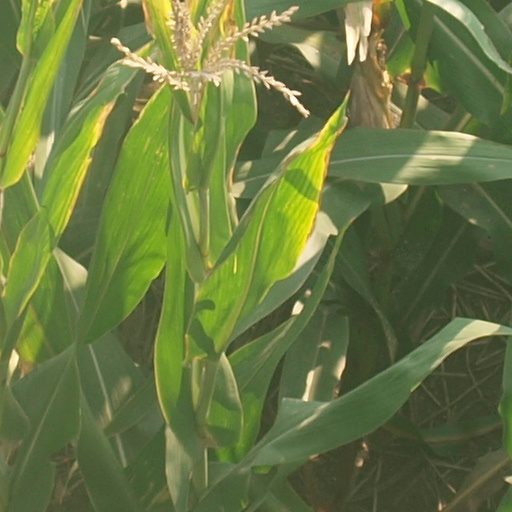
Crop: maize; corn